Yeoman (United States Navy)

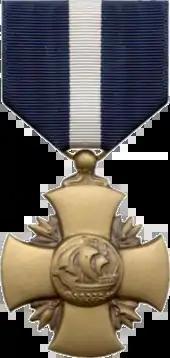
The US Navy Cross award for extraordinary valor in combat.

Convoy escort duty of the ships transporting men and materiel to Europe became the primary function of the US Navy during WW 1. This was originally the responsibility of the US Army Transport Service, but it was not equipped to provide the vessels needed to transport the American Expeditionary Force (AEF) to Europe, so the US Navy assumed the role of transporting the AEF, with its Cruiser and Transport Force (CTS), and established a trans-Atlantic convoy system in cooperation with Great Britain. USS "President Lincoln" was part of the CTS.